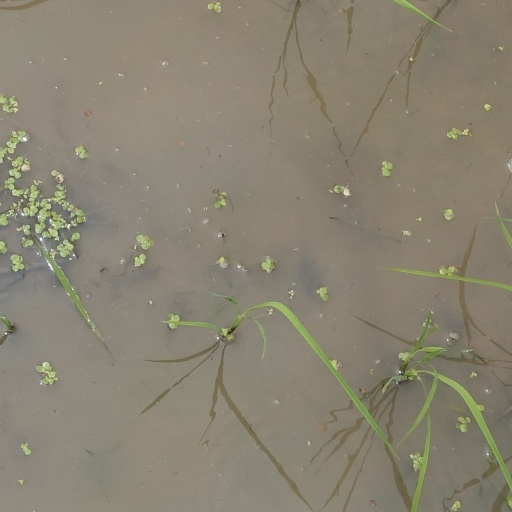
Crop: rice